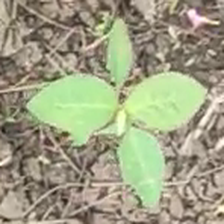
Weed species: Moti_dudhi(Euphorbia_geneculata_L)